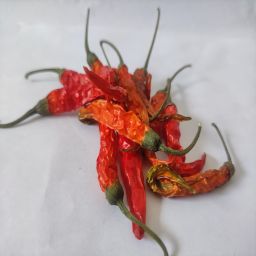
Crop: Chile Pepper
Quality: Dried